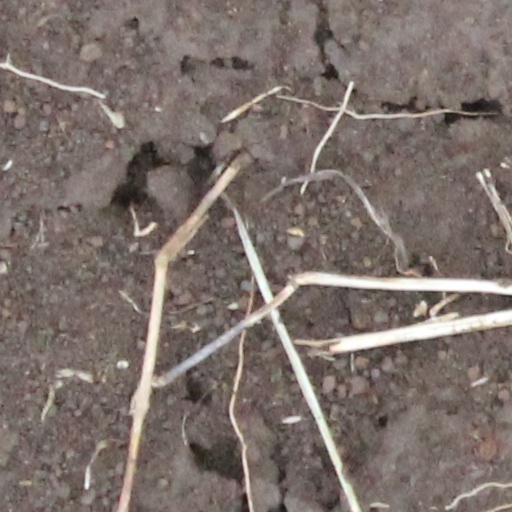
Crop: wheat